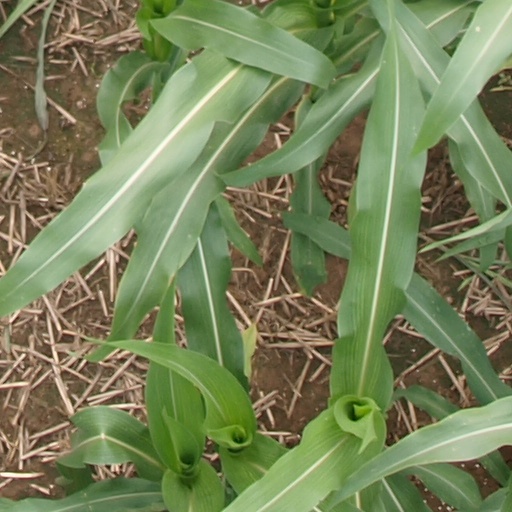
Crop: maize; corn